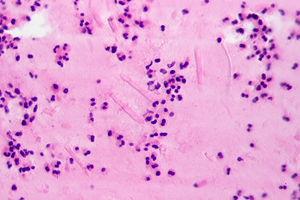
Les granulocytes éosinophiles ou polynucléaires éosinophiles sont des cellules sanguines de la lignée blanche, présentes chez tous les vertébrés, impliquées dans le système immunitaire inné, notamment dans les phénomènes d'allergie et de parasitisme.